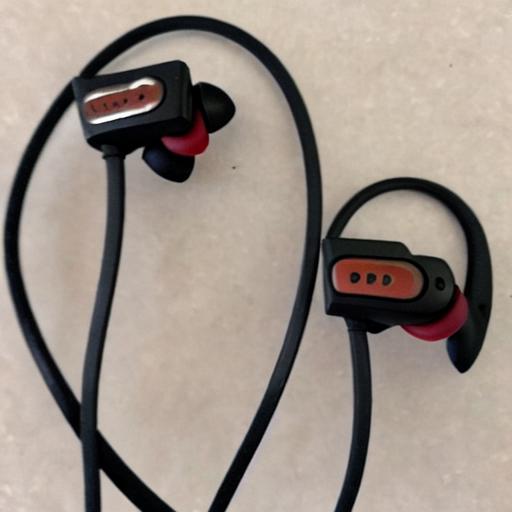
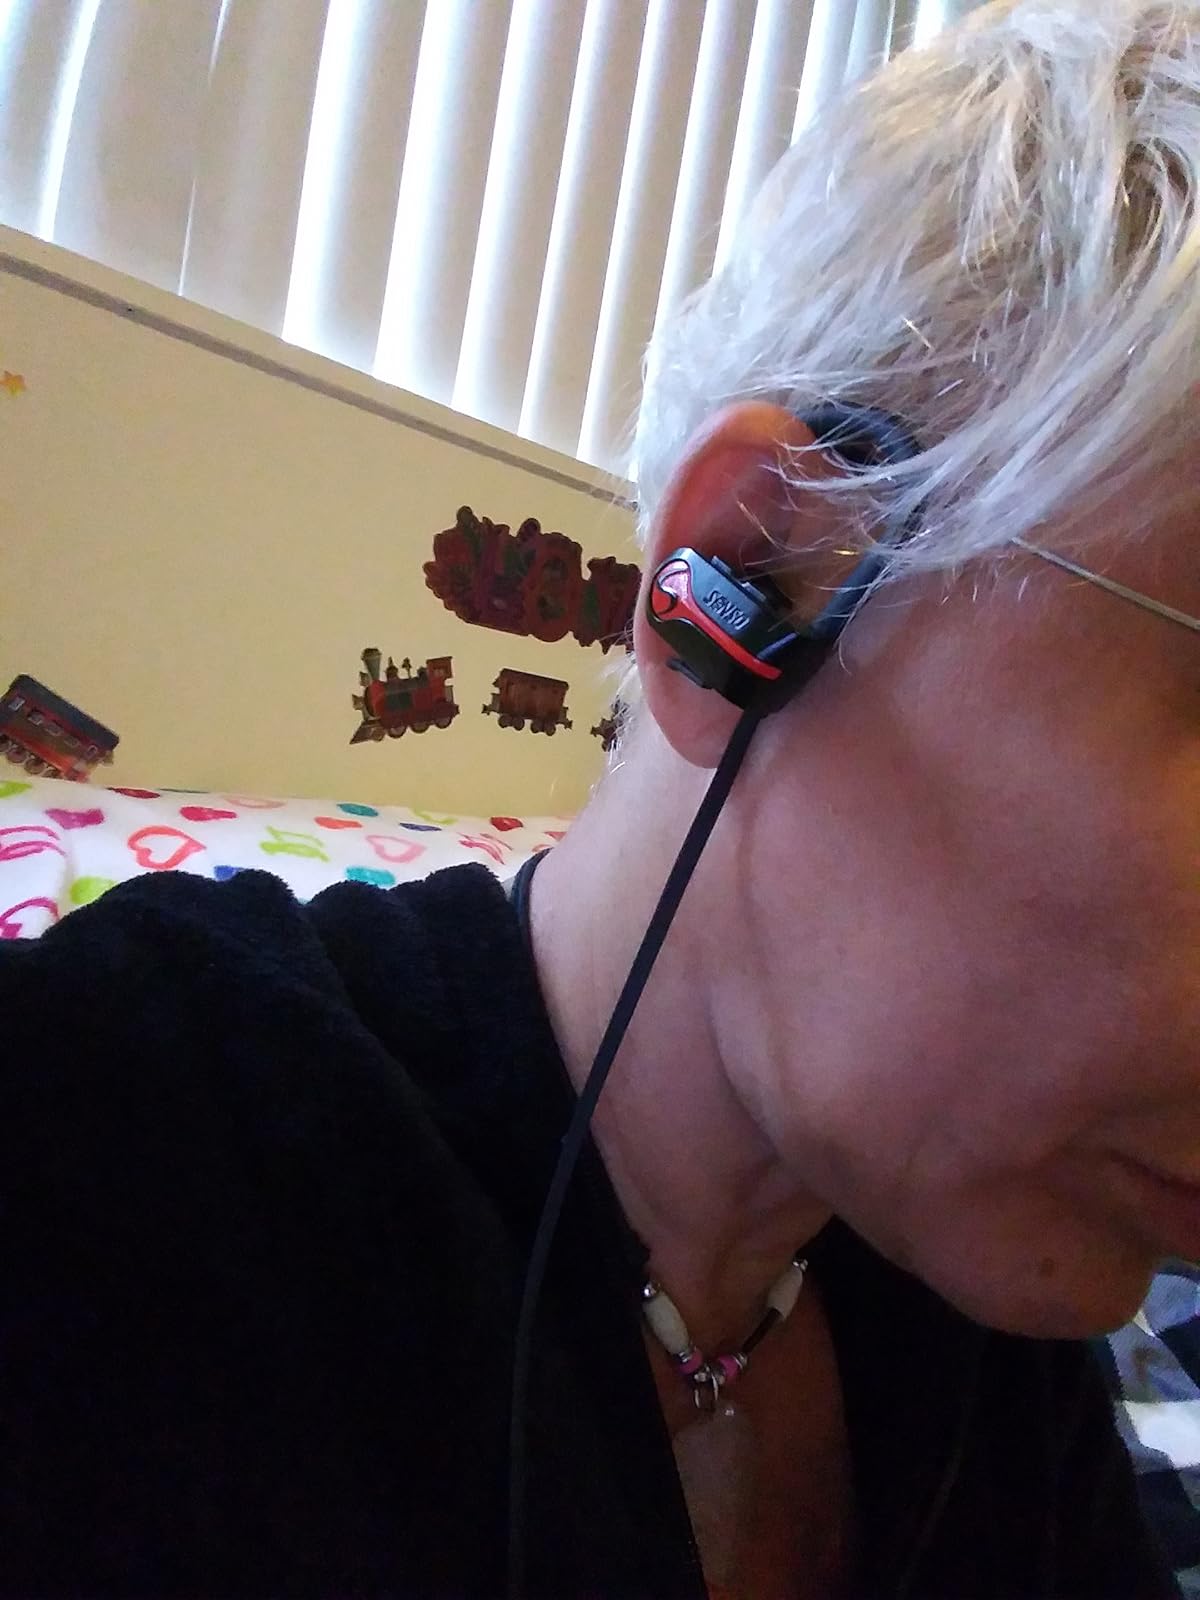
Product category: earbuds
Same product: no